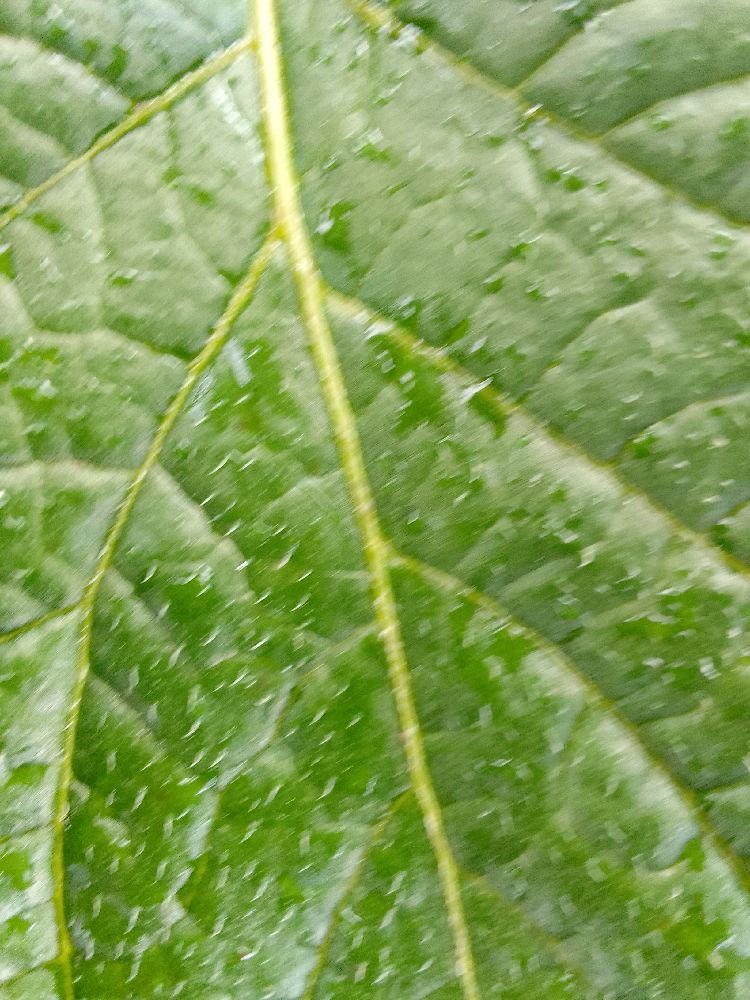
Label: Healthy